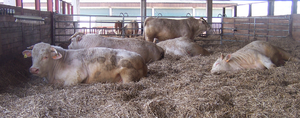
La charolaise est une race bovine française originaire de la région de Charolles en Bourgogne, vouée principalement à la production de viande, dont les individus sont de grand gabarit et de couleur blanche unie tirant parfois vers le crème.